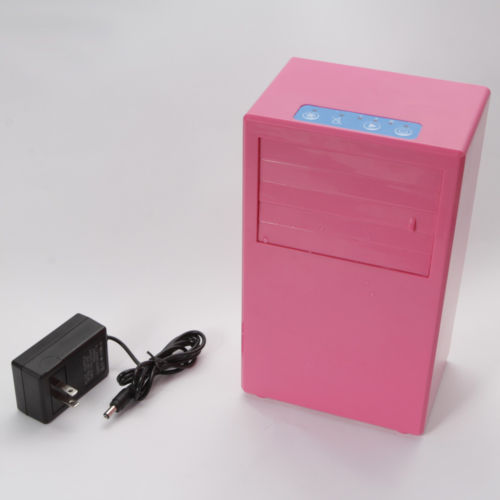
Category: fan